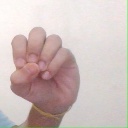
अक्षर: उ